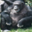
Label: chimpanzee